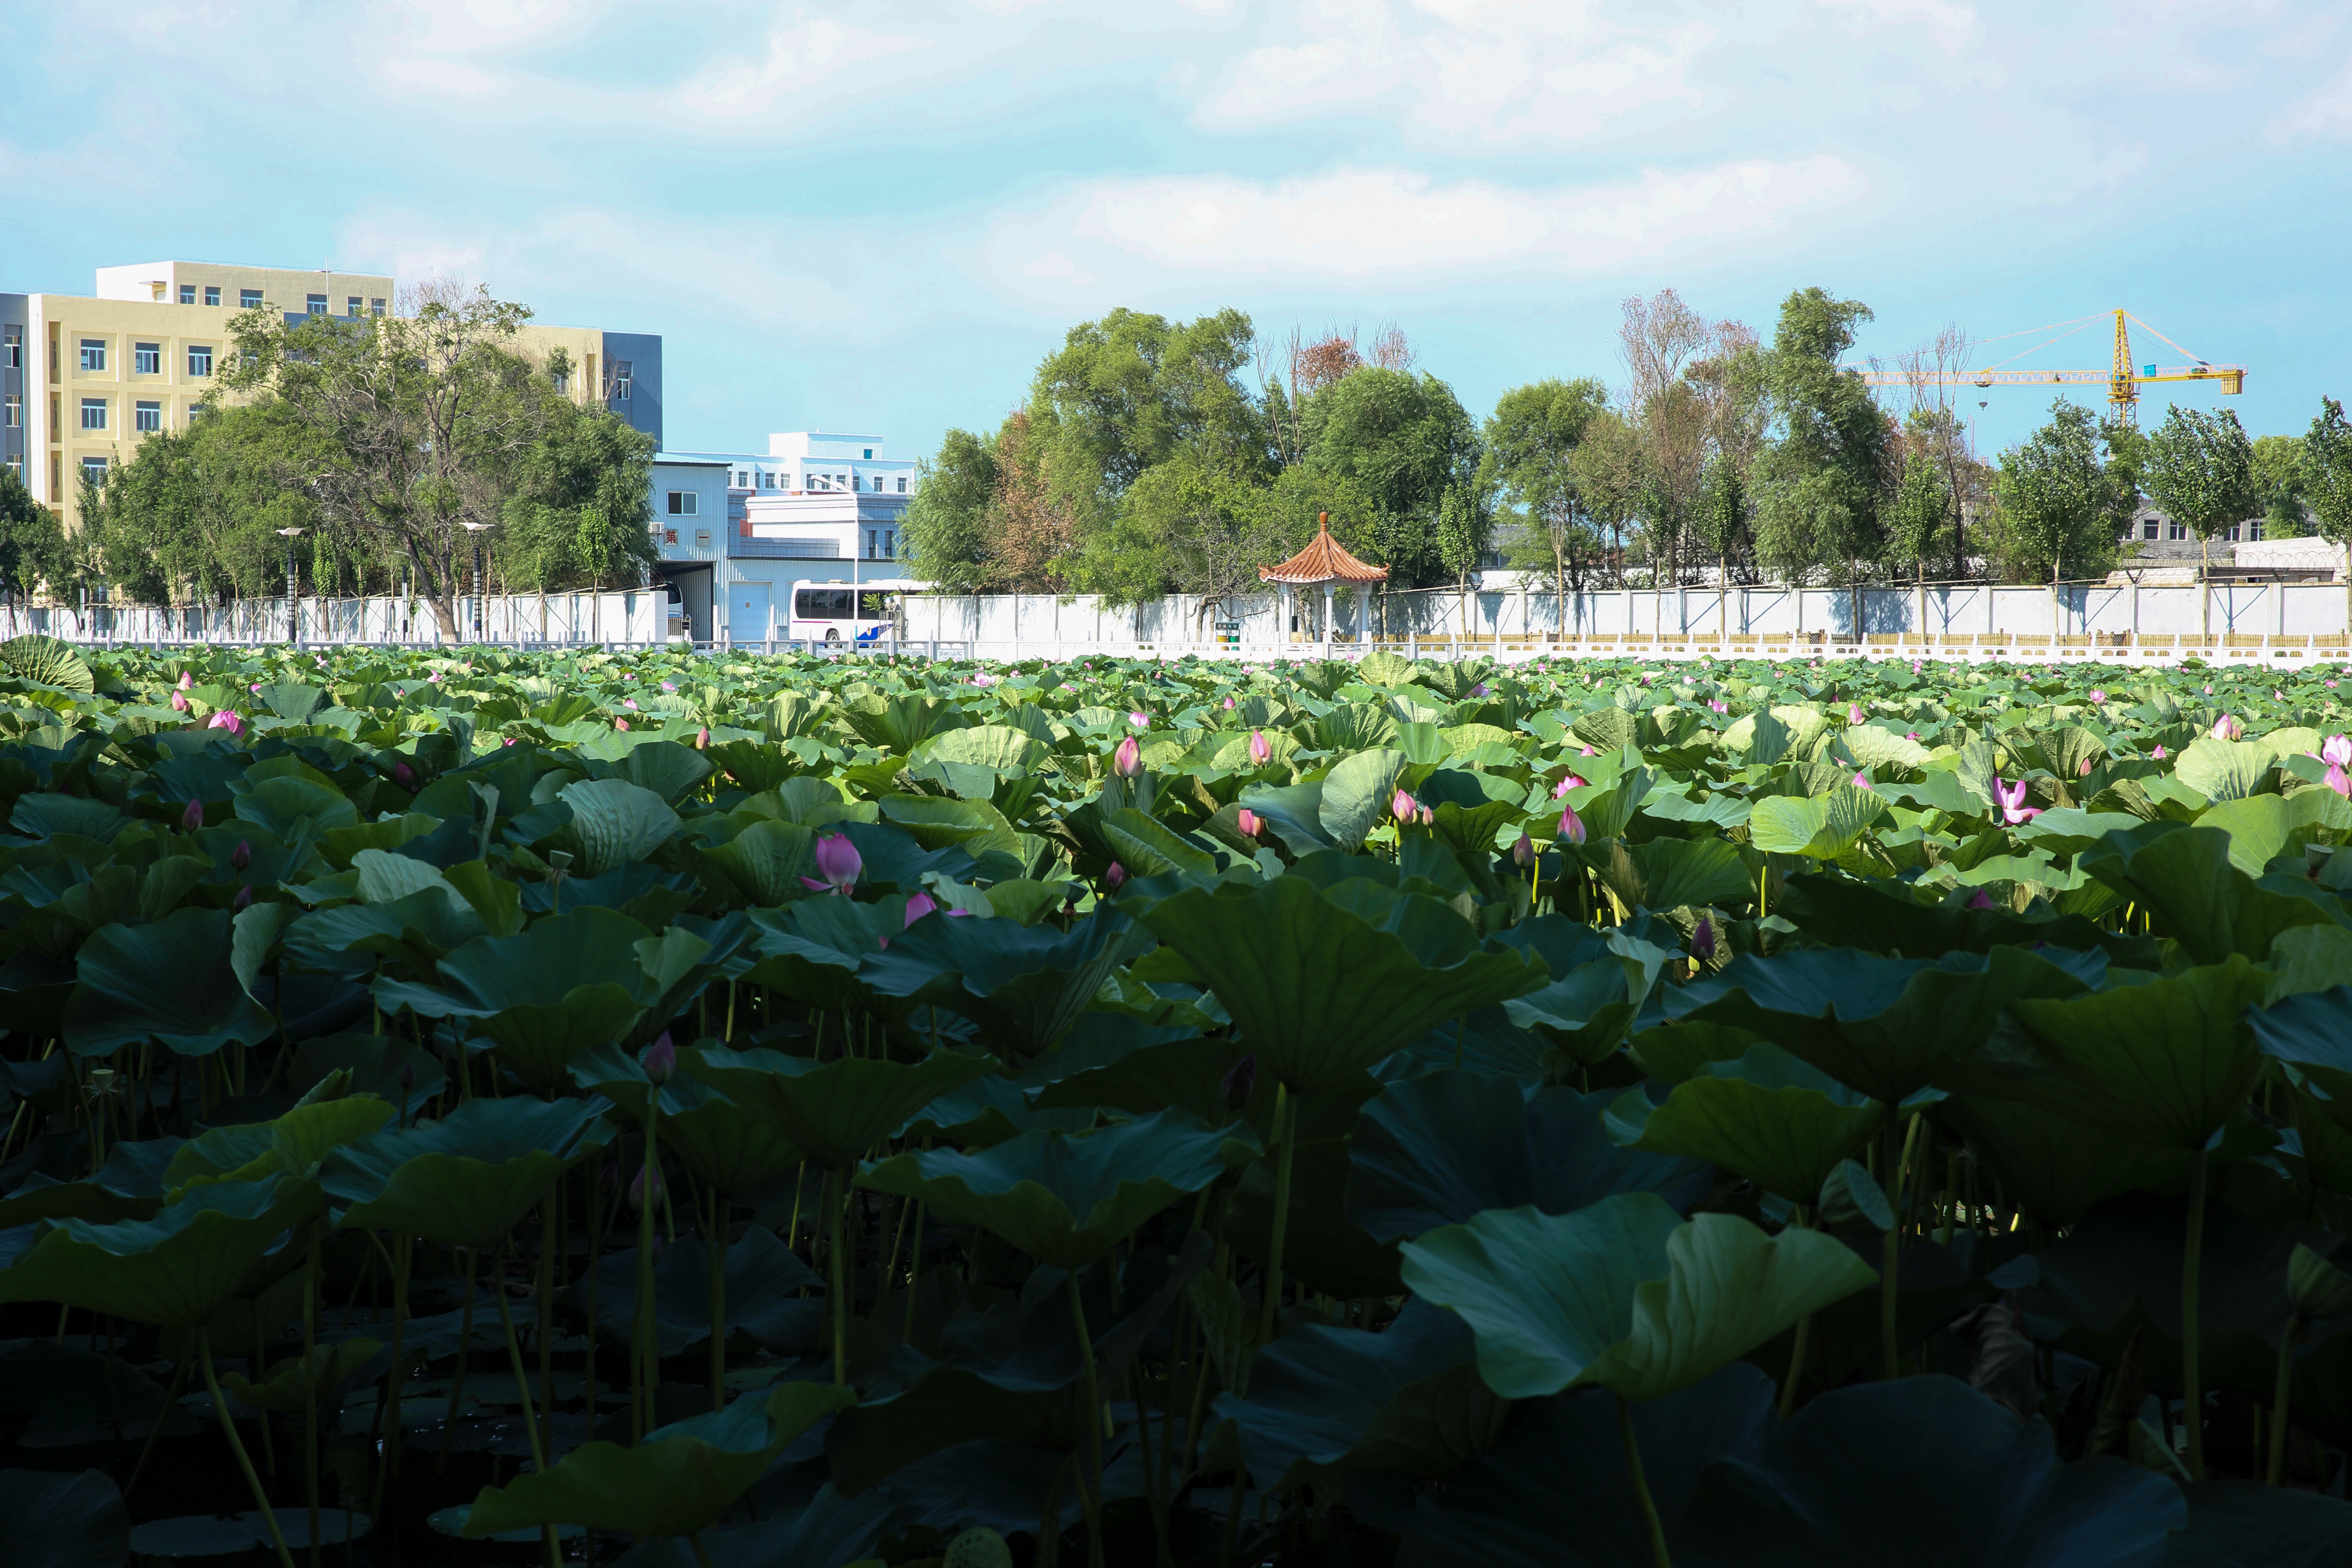
plant, field, farm, flower, botany, agriculture, garden, flora, lotus, scene, the scenery, flowering plant, land plant